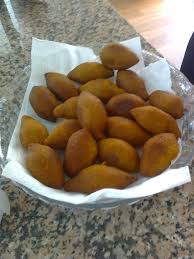
Yemek: icli_kofte